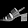
Label: Sandal